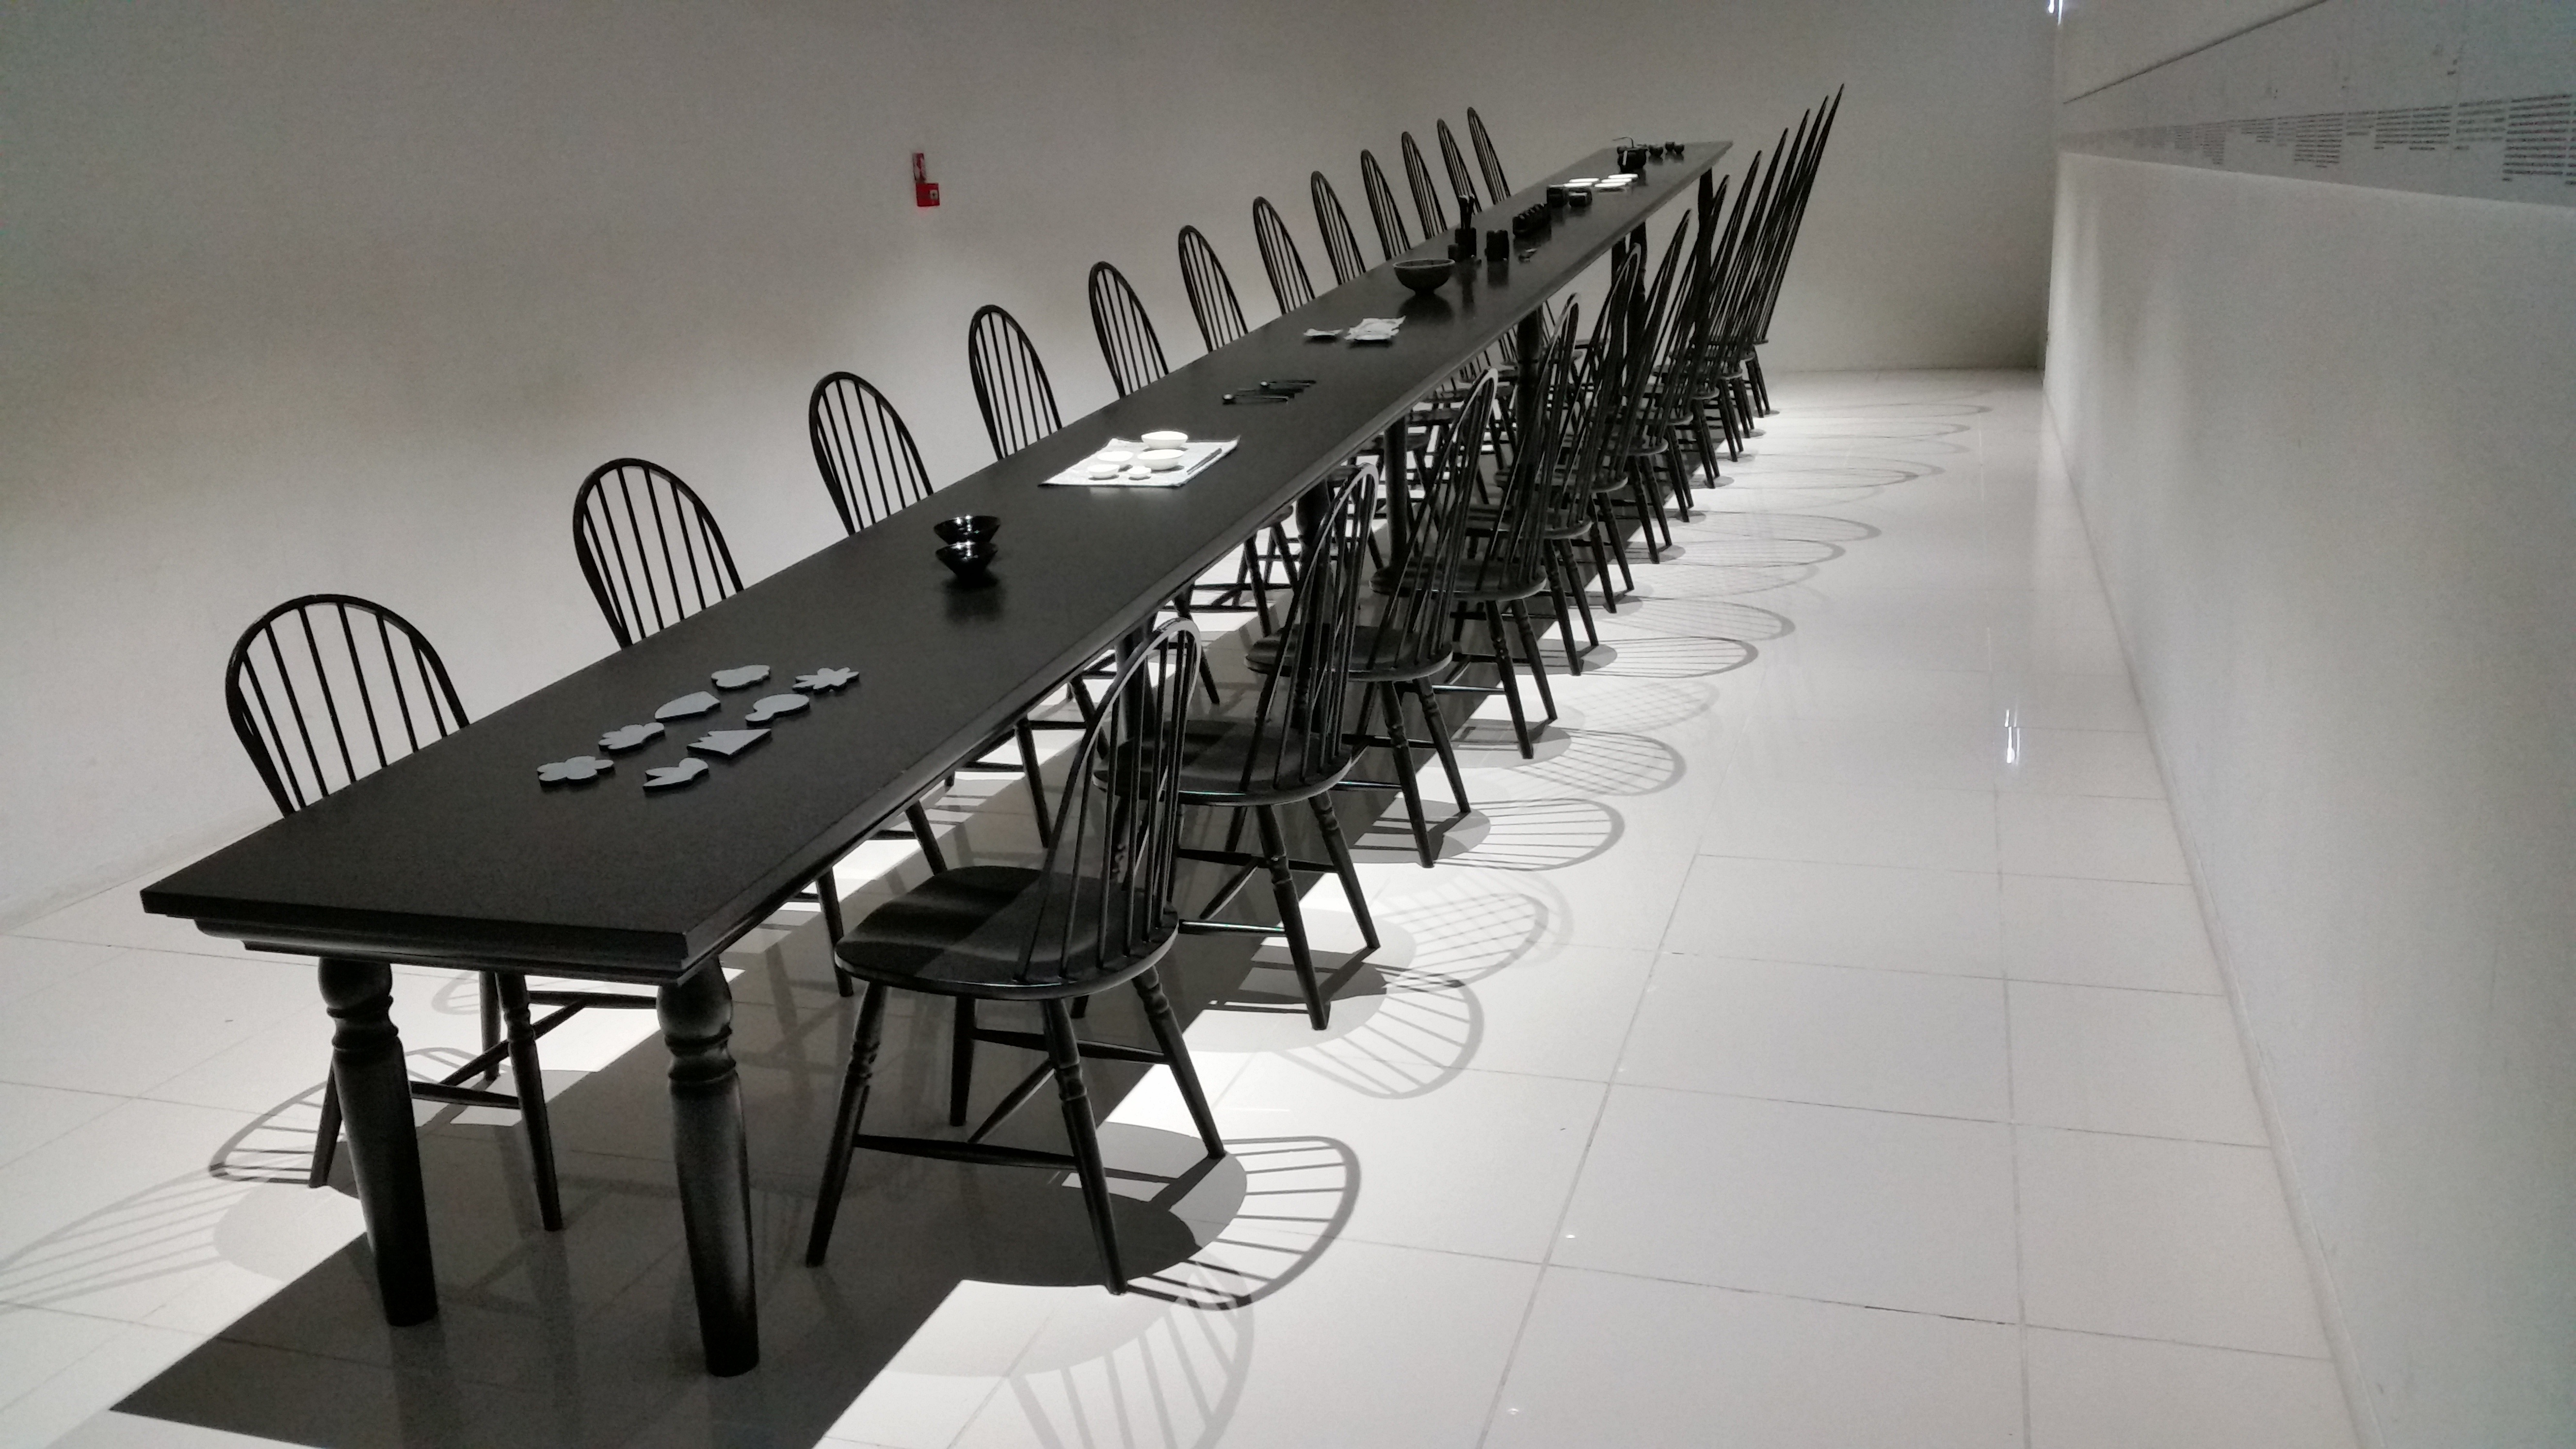
table, black and white, meeting, architect, furniture, modern, conference room, interior design, chairs, art, design, tourist attraction, exhibition, shape, amazement